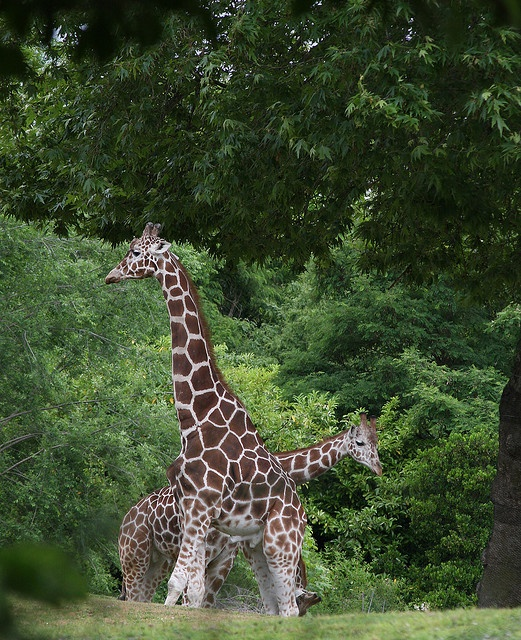
A couple of giraffe standing next to each other.
Three giraffes are in a grassy field.  One is standing tall and one is half bent over and the last one is bent all the way over and is eating grass.
a couple of giraffes are standing near some trees
AT THE TREE LINE IS TWO GIRAFFES STANDING CLOSE TOGETHER
Two giraffes stand in a grassy area with trees in the background.